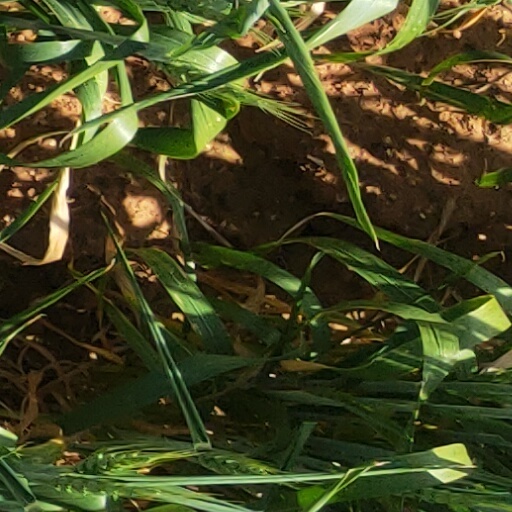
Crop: wheat